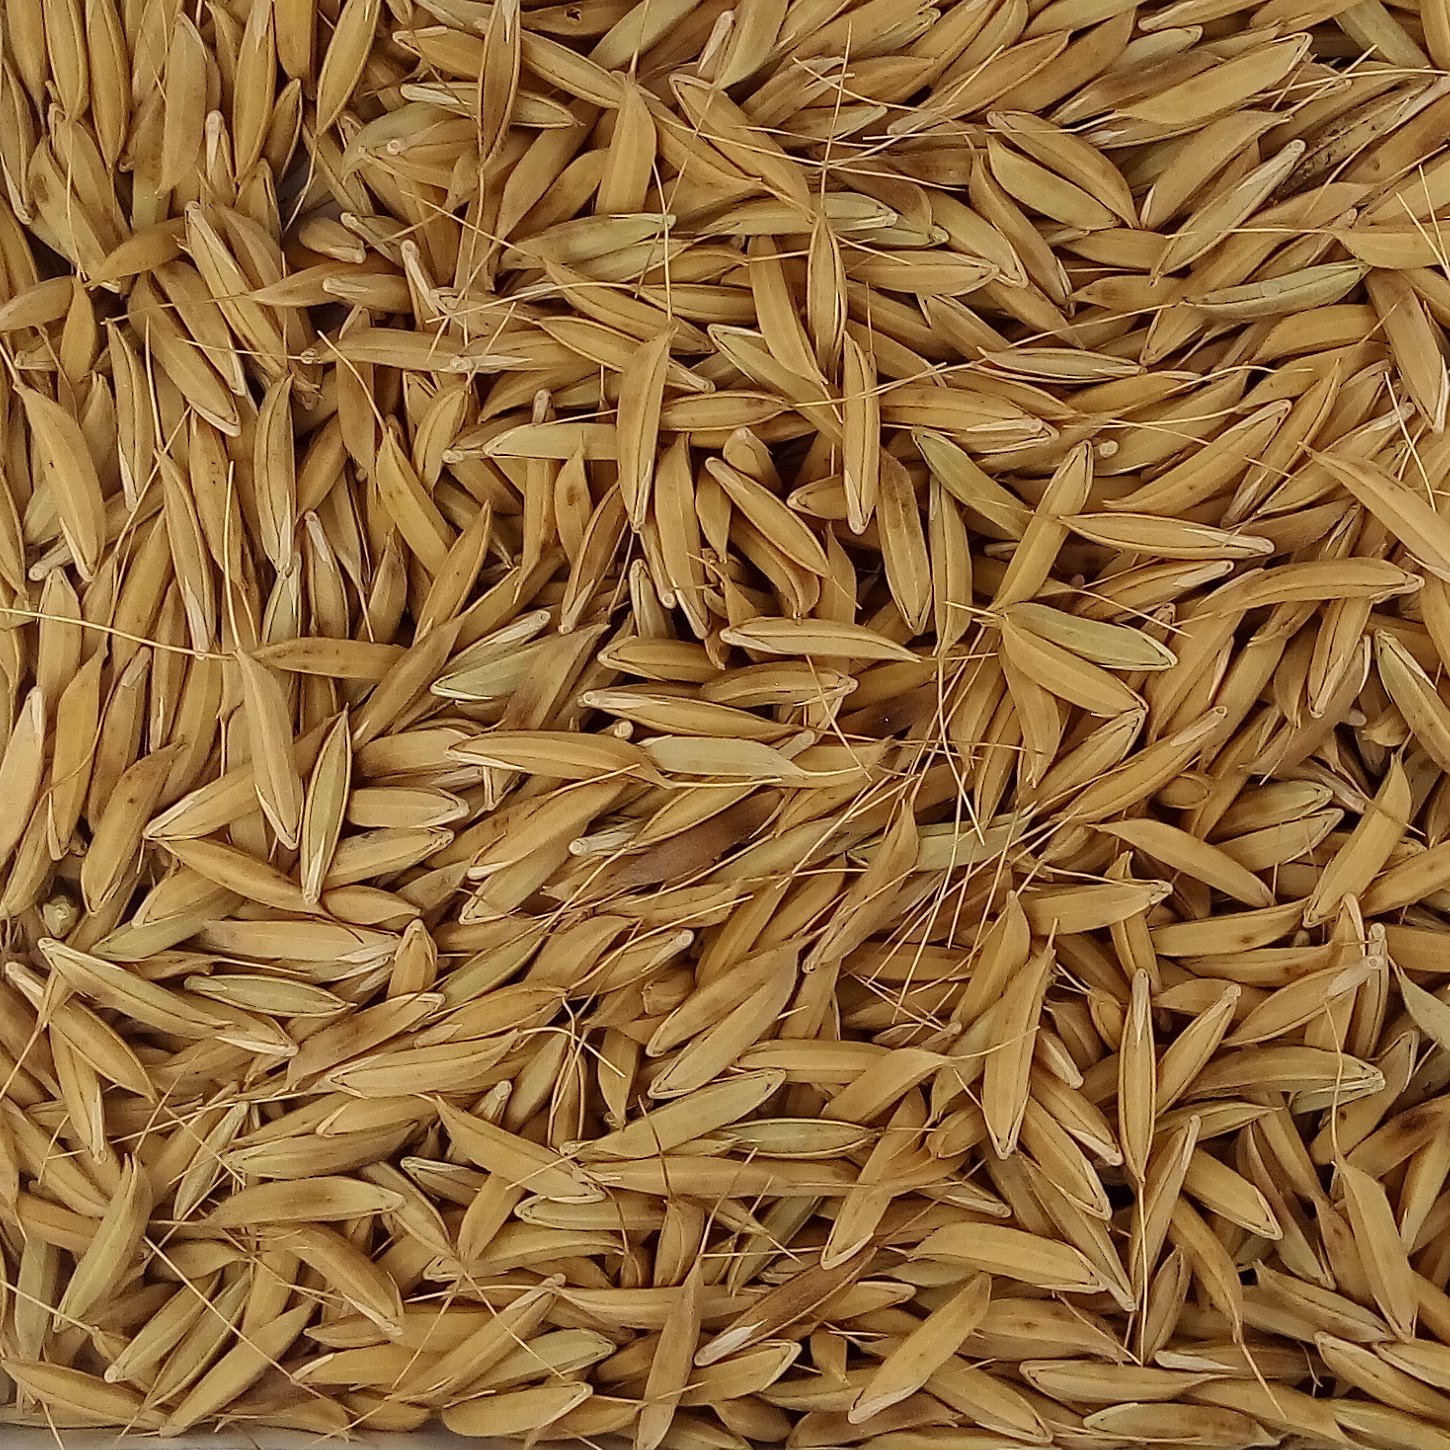
Rice seed variety: CSR_30